Black Diamond Heavies

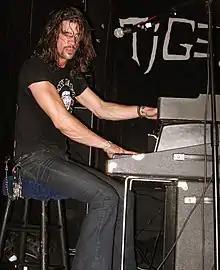
John Wesley Myers in 2008 playing for Black Diamond Heavies

Black Diamond Heavies is a United States blues rock band originating from Nashville, Tennessee. The band is composed of John Wesley Myers aka Reverend James Leg, formerly of The Immortal Lee County Killers, on bass keys, Fender Rhodes, organ, and vocals with Van Campbell on drums.